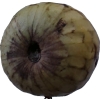
Label: cherimoya